Art of Mesopotamia

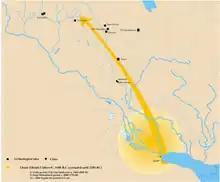
Northern expansion of the Ubaid culture after c. 4500 BC

The Ubaid period (c. 6500–3800 BC) is a prehistoric period of Mesopotamia. The name derives from Tell al-'Ubaid in Southern Mesopotamia, where the earliest large excavation of Ubaid period material was conducted initially by Henry Hall and later by Leonard Woolley.